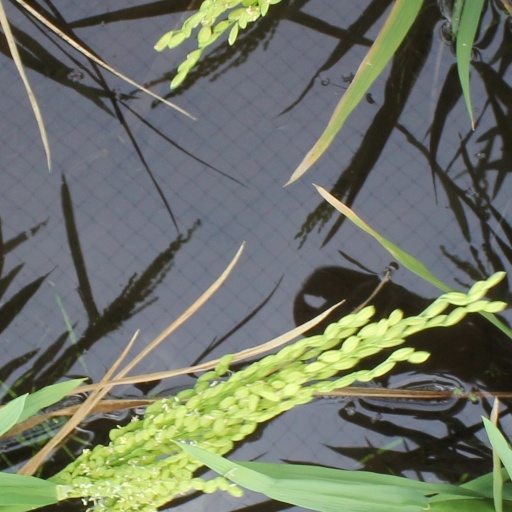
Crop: rice